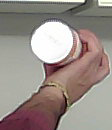
Product: pringles_paprika